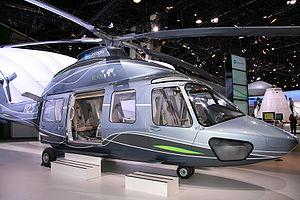
Eurocopter EC 175 - Salon du Bourget 2009
L'Airbus Helicopters H175 est un hélicoptère de transport civil de 7 tonnes conçu en partenariat avec des industriels chinois. En Chine, il recevra la désignation AC352. L'assemblage du premier prototype est achevé et le premier vol a eu lieu le 4 décembre 2009, à 9 heures, sur le site de Marignane.